Aditya Tiwari

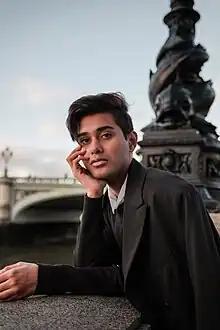
Aditya in London 2023

Aditya Tiwari is an Indian poet and LGBT rights activist.